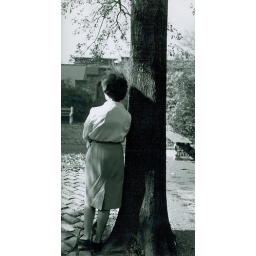
College Girls (4) - 1963 - Student standing by tree